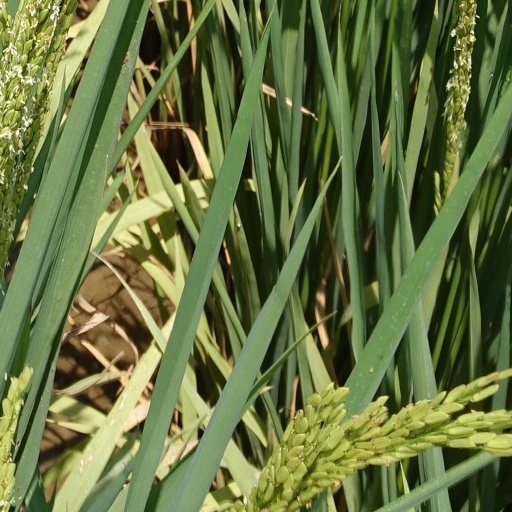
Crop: rice